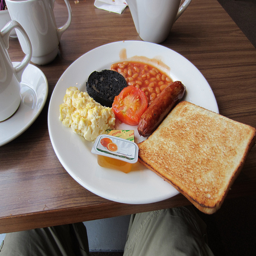
breakfast of eggs, beans, sausage, and toast on a white dish
A selection of foods on a plate with meat, beans, eggs and bread.
English breakfast on a plate sausage beans tomatoe
A plate full of toast, jelly, eggs, beans, a tomato and a hot dog.
A plate filled with breakfast foods sits on top of a wooden table.